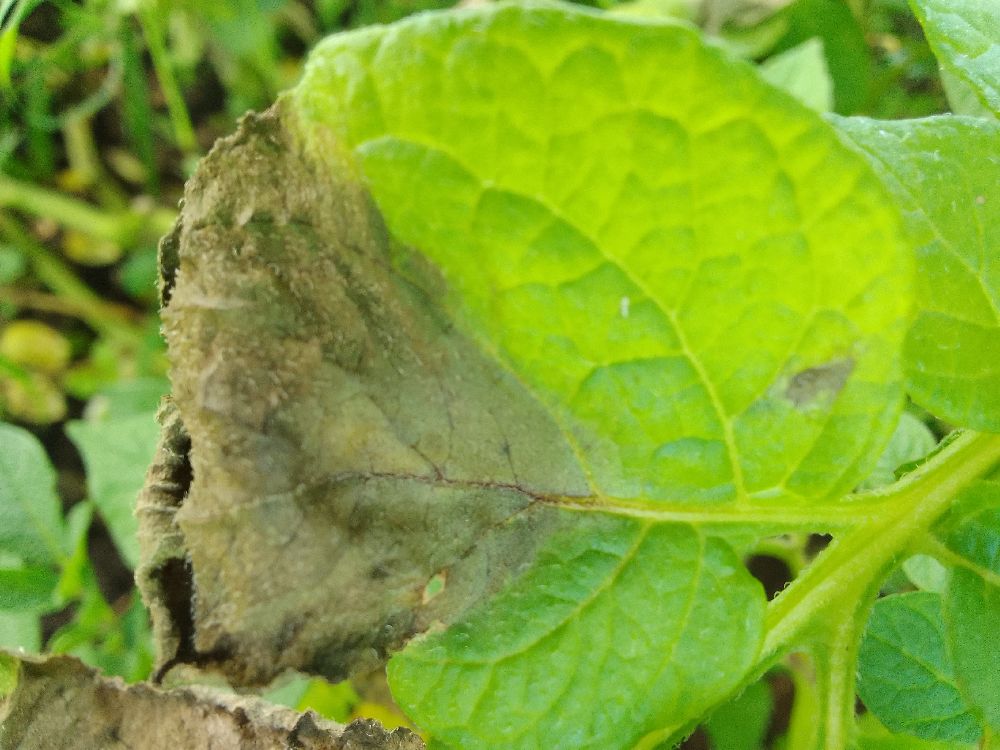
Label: Late blight